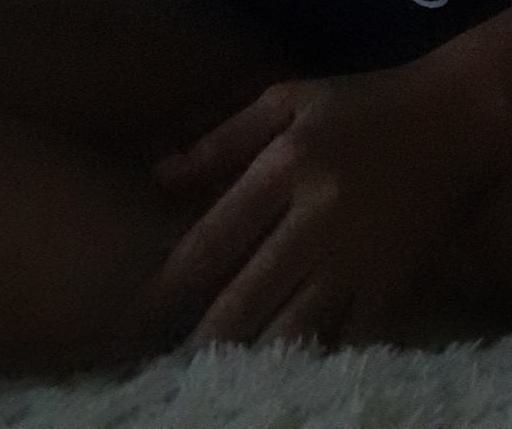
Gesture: no_gesture